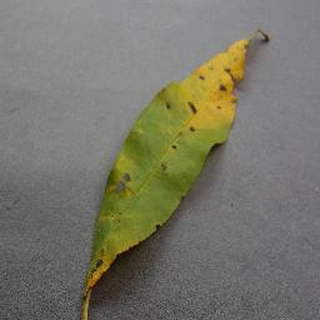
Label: peach_bacterial_spot